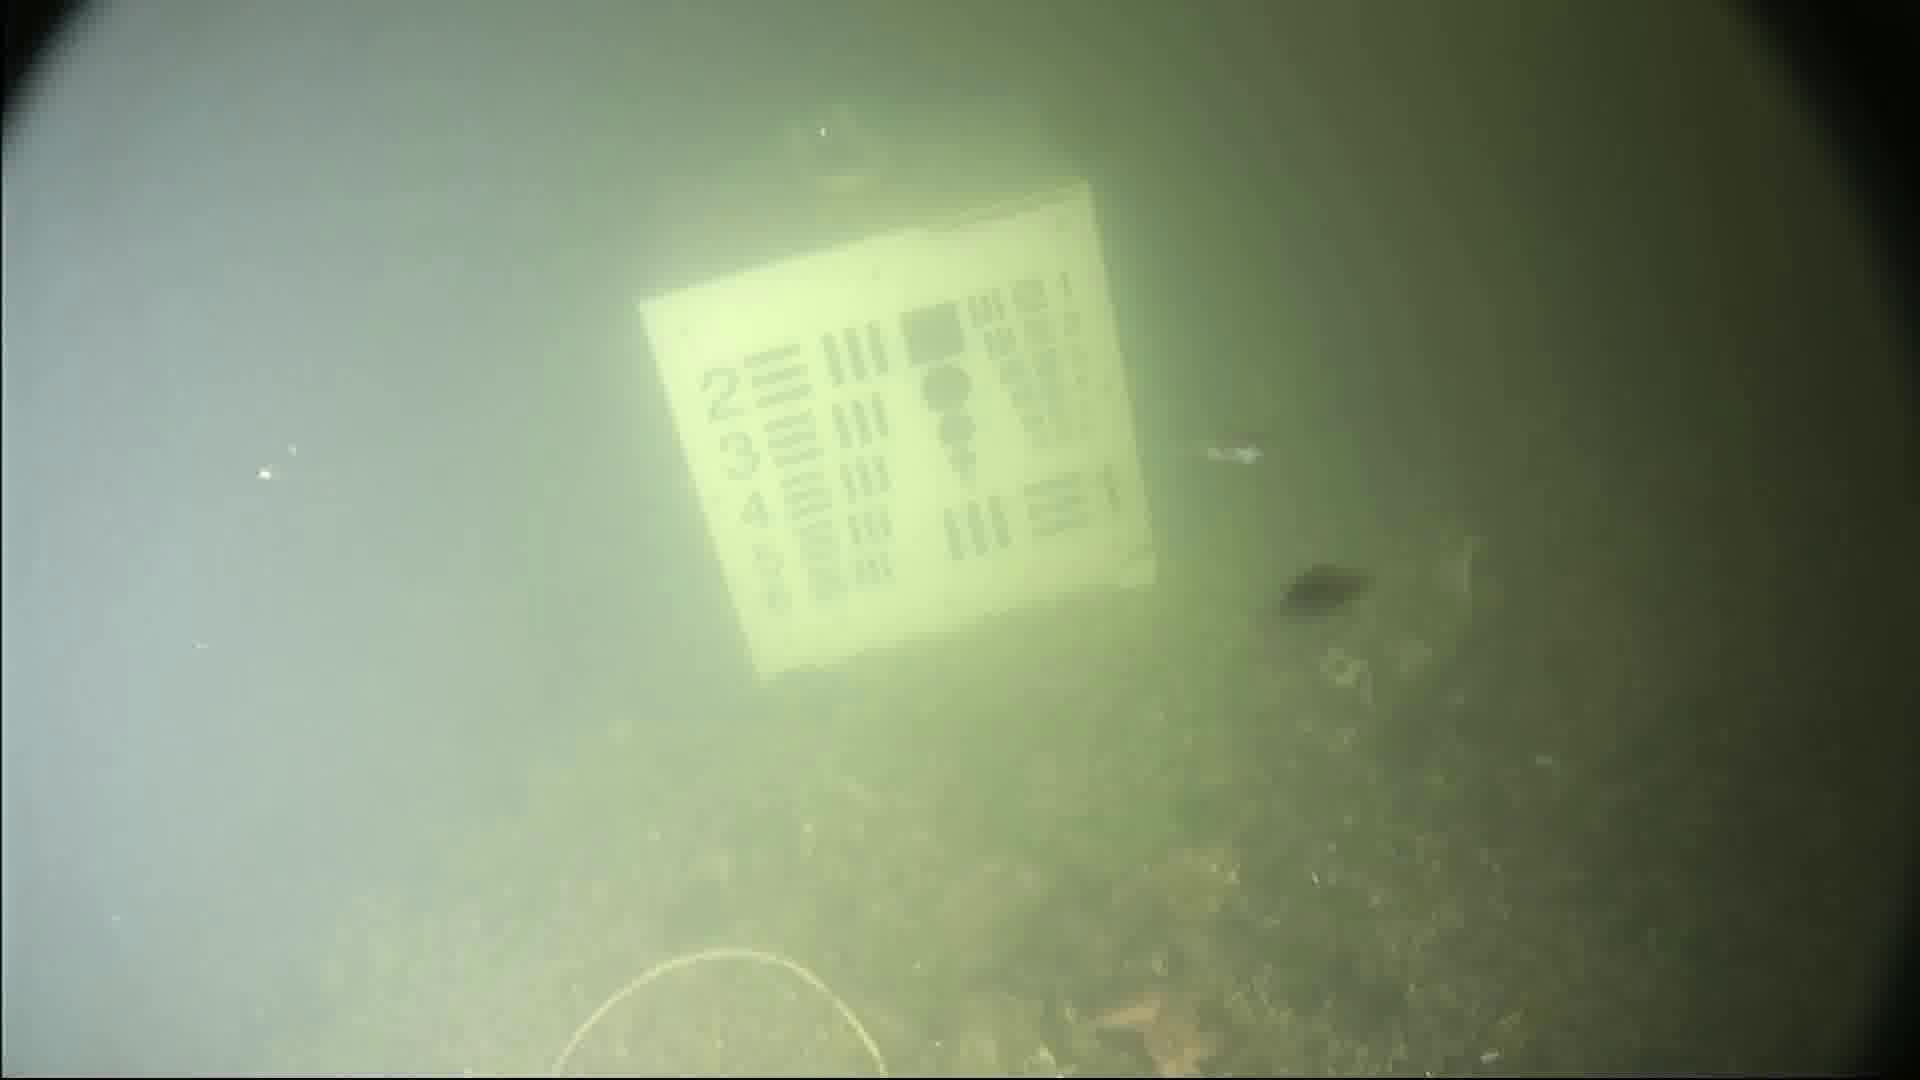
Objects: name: small_fish
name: starfish